Answer in natural language. Considering the relative positions, is framed mountain landscape photo (highlighted by a green box) above or below brown wooden table (highlighted by a red box)? Choose between the following options: above or below
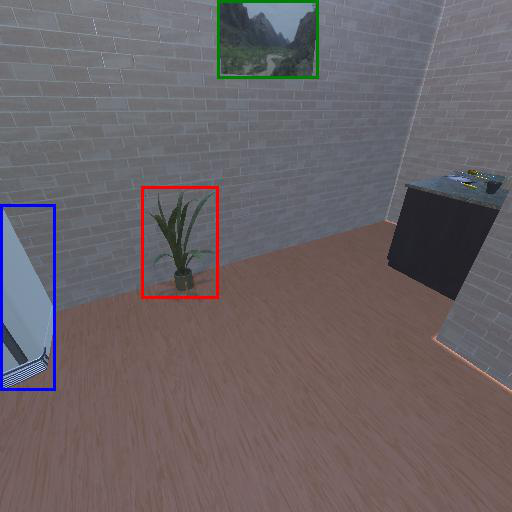
<answer>above</answer>